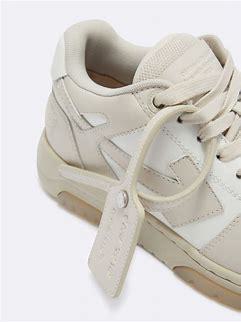
Brand: Off-White
Model: Off Out Of Office